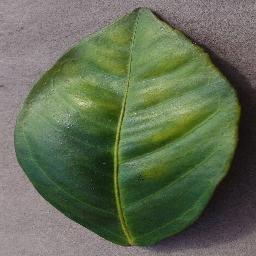
Label: Orange___Haunglongbing_(Citrus_greening)